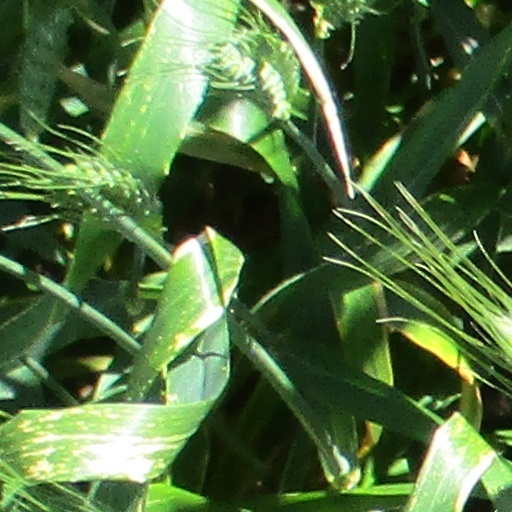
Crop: wheat